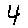
Label: 4